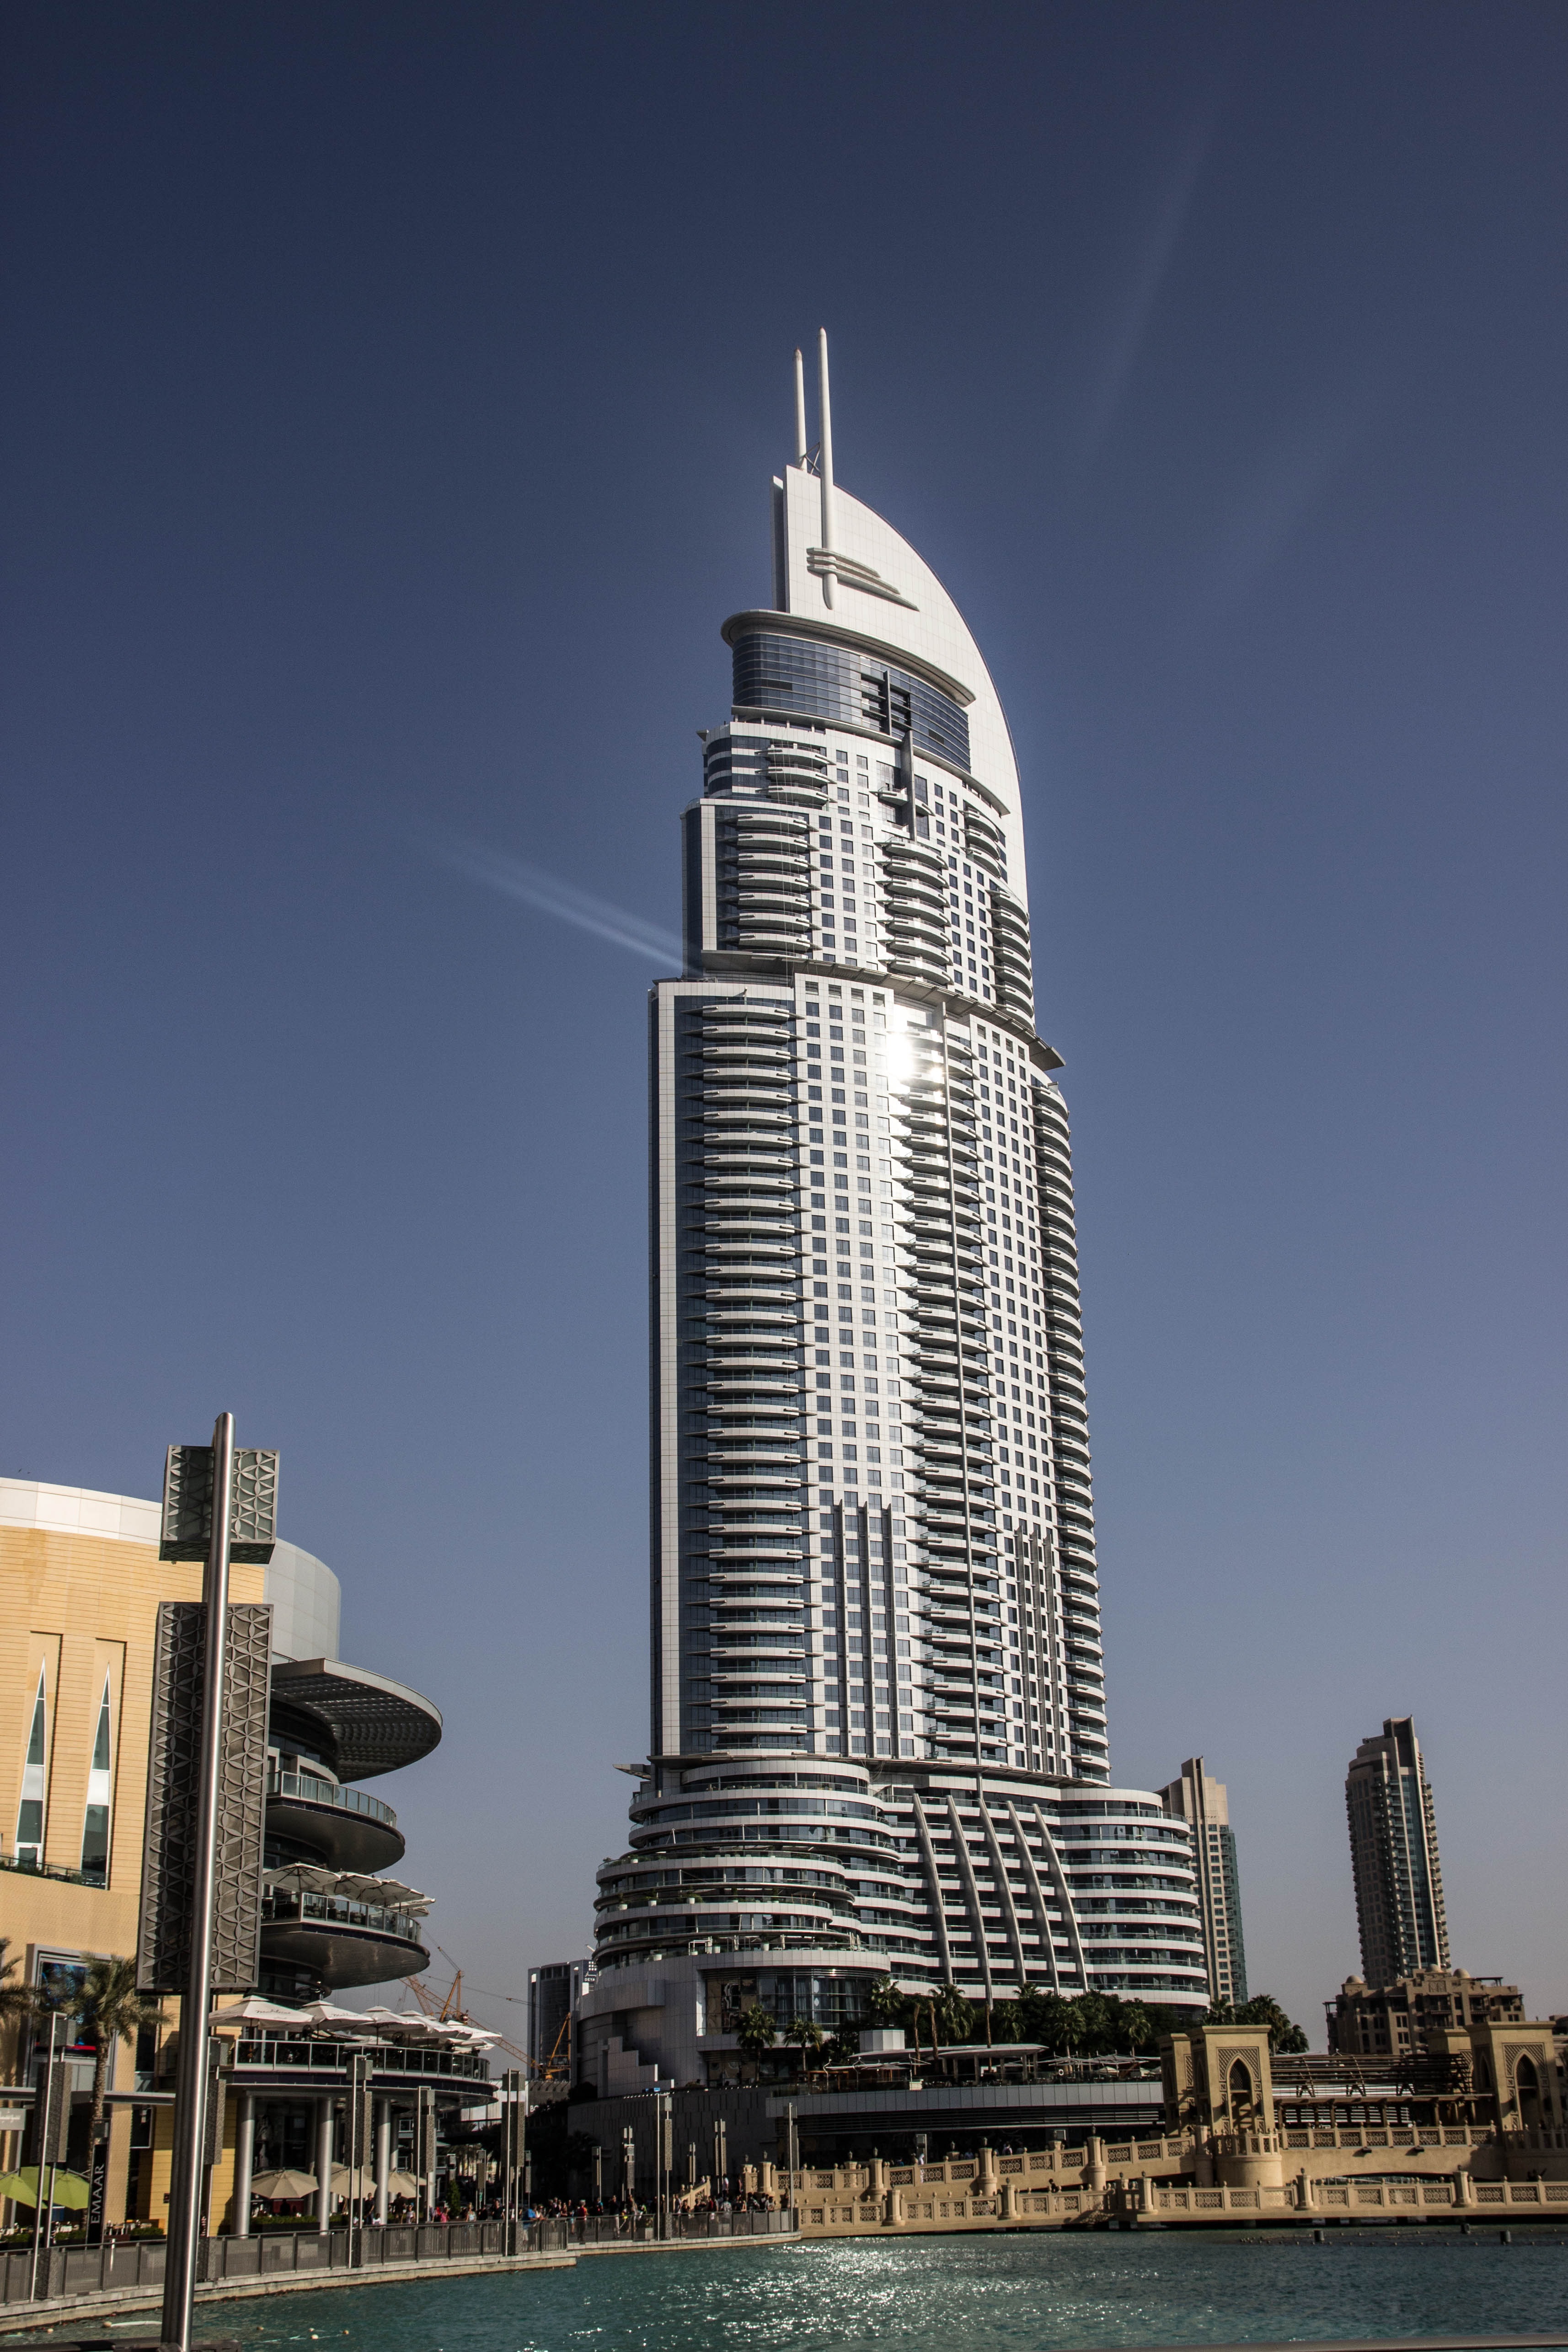
architecture, skyline, building, city, skyscraper, cityscape, downtown, reflection, tower, dubai, landmark, tower block, spire, metropolis, u a e, human settlement